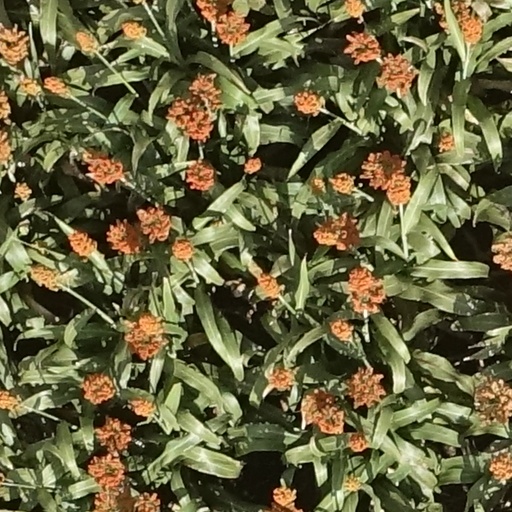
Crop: sorghum